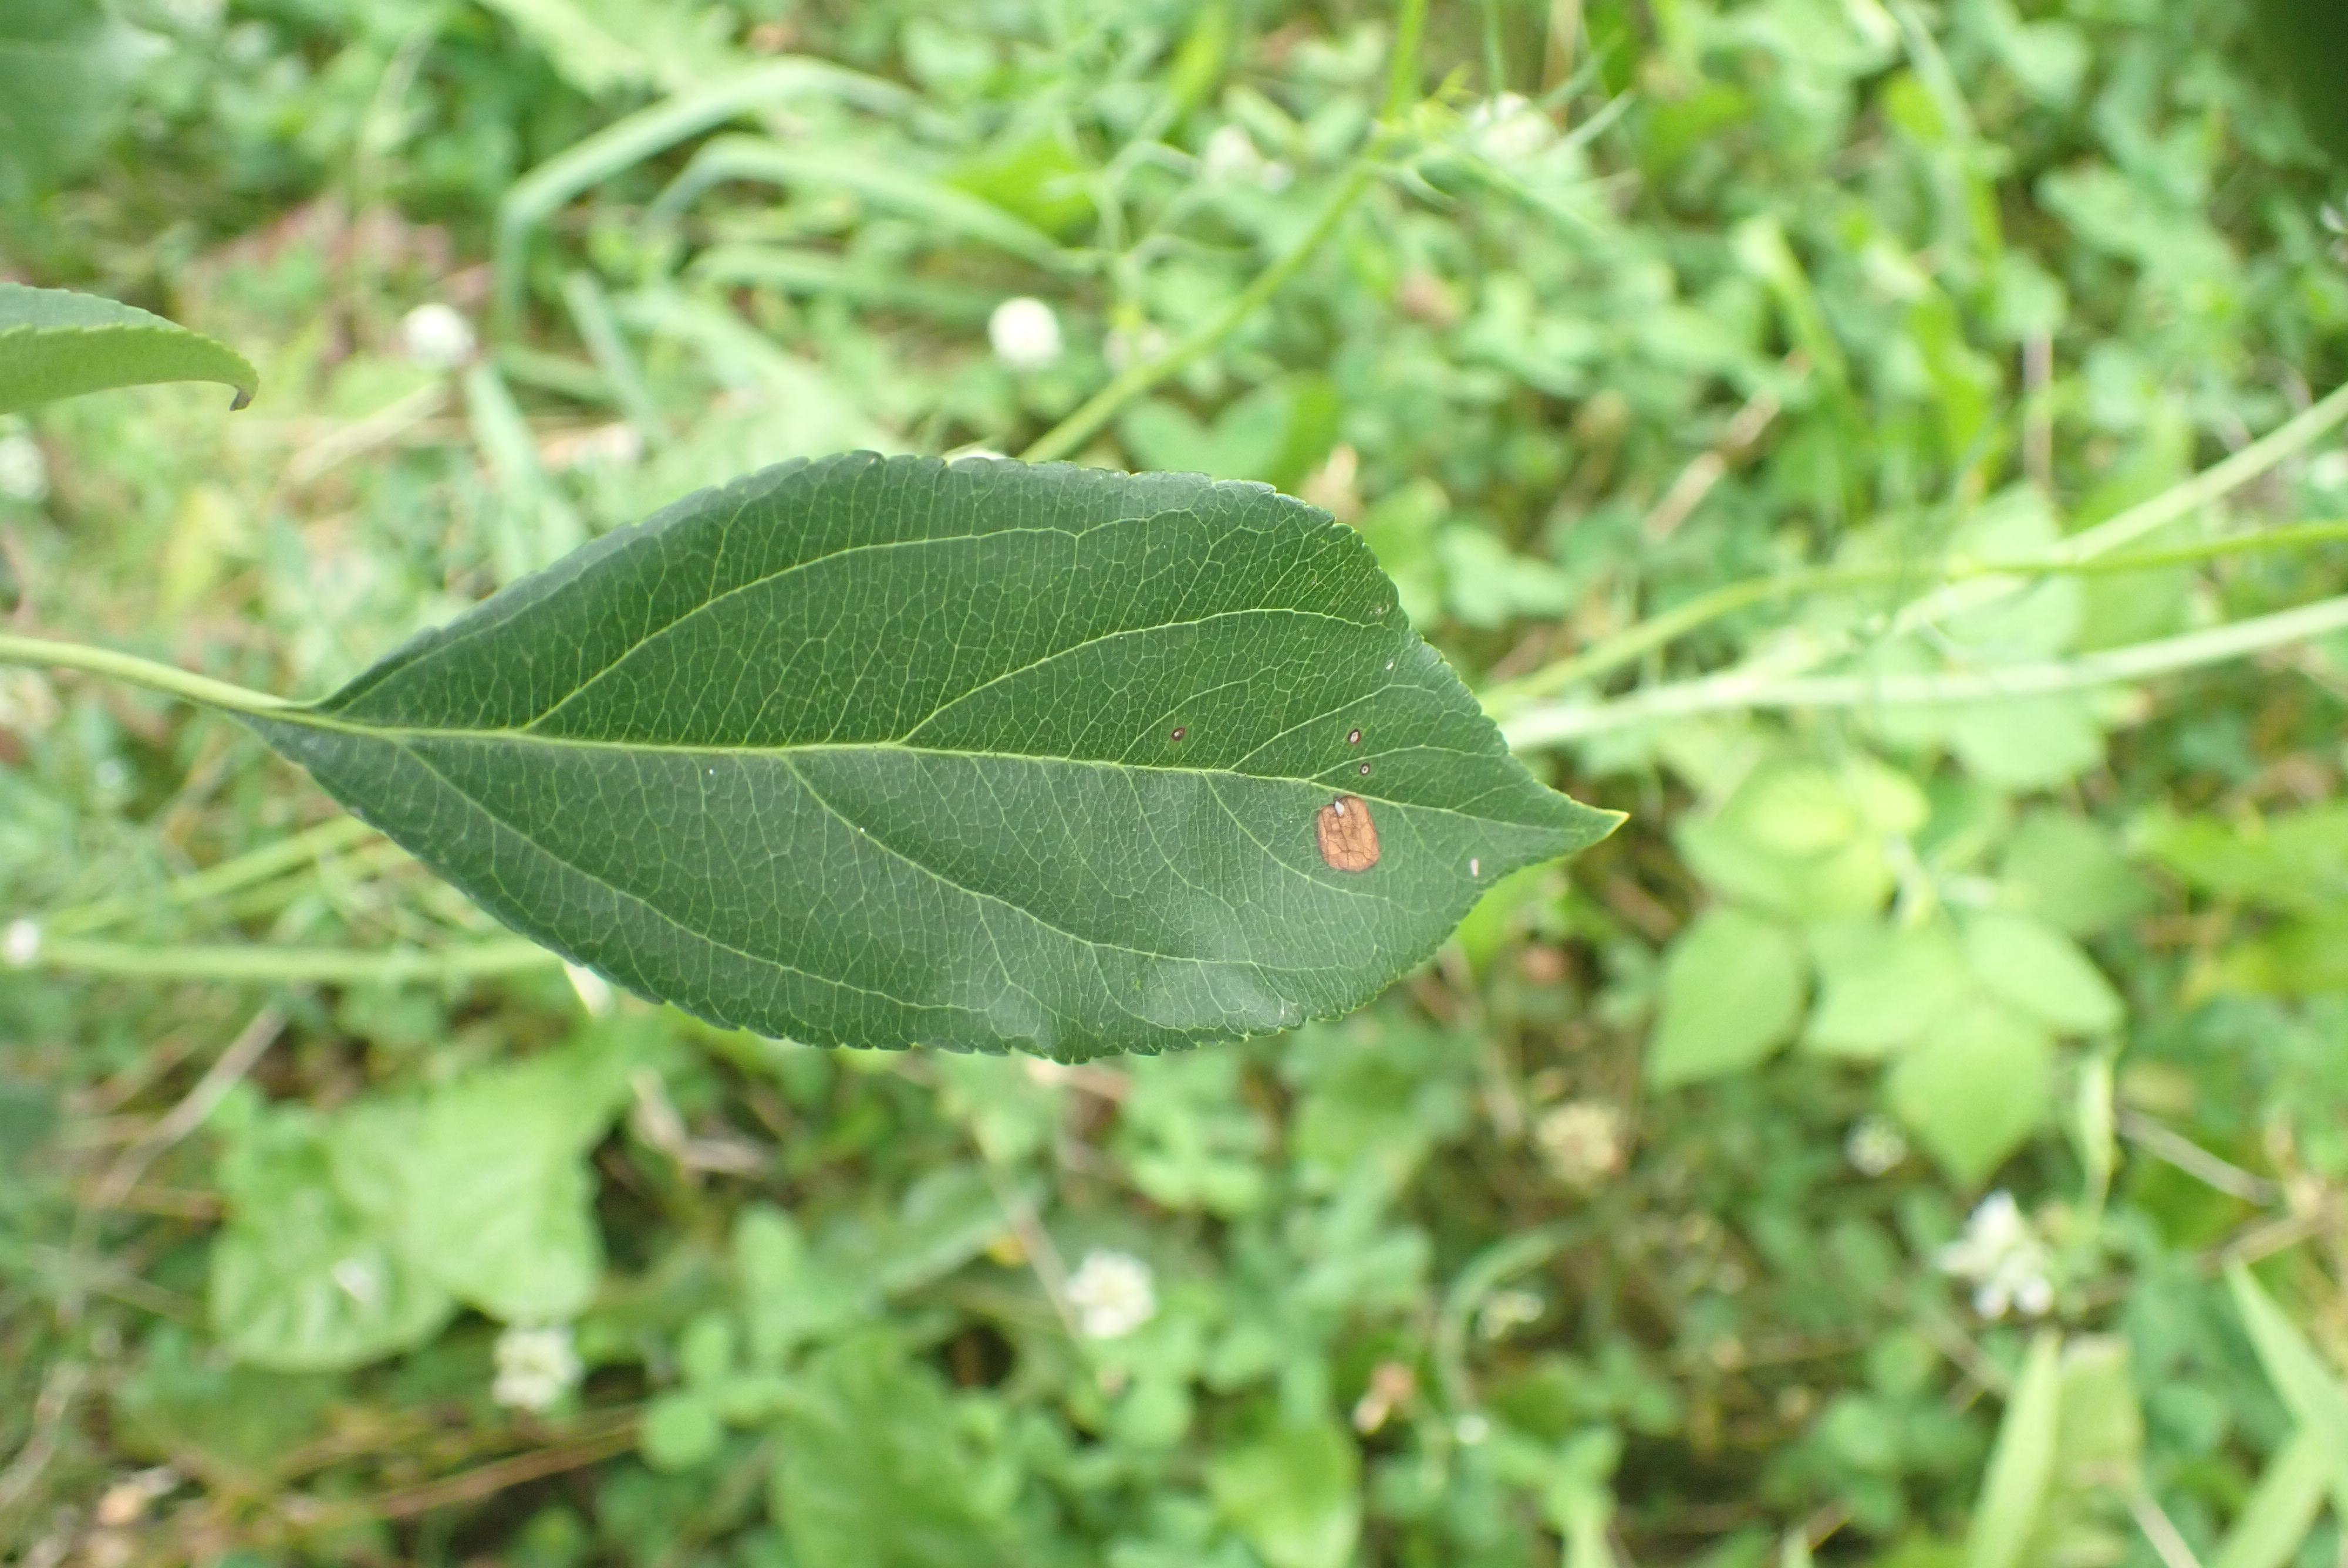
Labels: frog_eye_leaf_spot